List of diplomatic visits to the United States from North America and the Caribbean

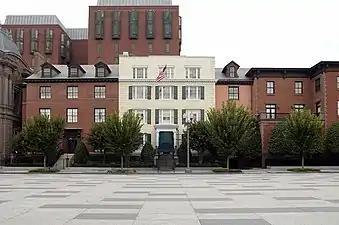
The President's Guest House, commonly known as Blair House has been the official guest house of visiting dignitaries in Washington D.C. since 1824

The first international visit to the United States was made by King Kalakaua of Hawaii in 1874, which was the first visit by a foreign chief of state or head of government.[1]